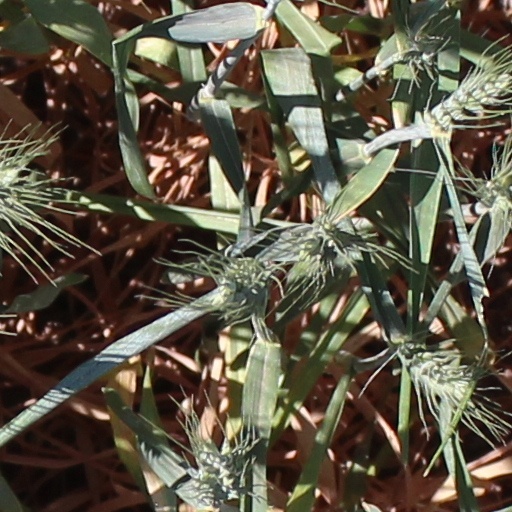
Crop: wheat